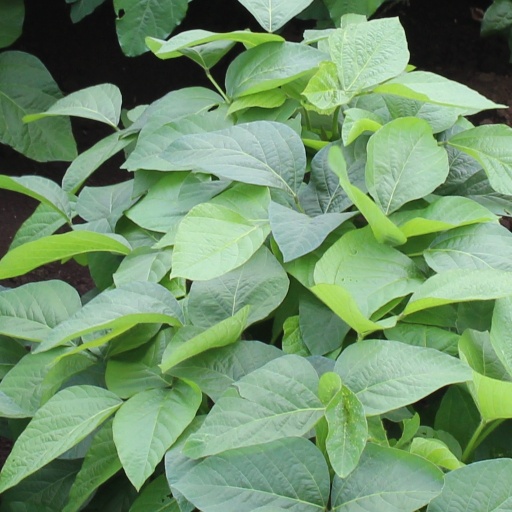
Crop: soybean